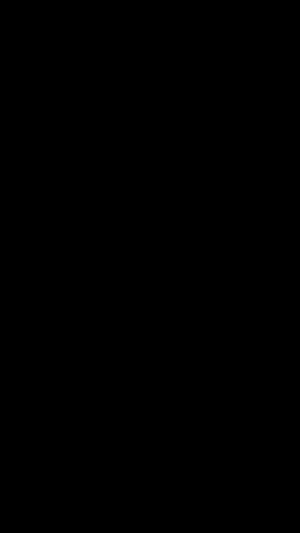
Det Russiske Kejserrige / Religion
Den russisk-ortodokse kirkes kors
Det Russiske Kejserrige var en stat, der eksisterede fra 1721 indtil den blev væltet af den kortvarige liberale Februarrevolutionen i 1917. Efter oktoberrevolutionen senere på året blev staten en del af Sovjetunionen. I dag udgøres størstedelen af den tidligere stat af de tidligere Sovjet-stater, samt Mongoliet og Finland.